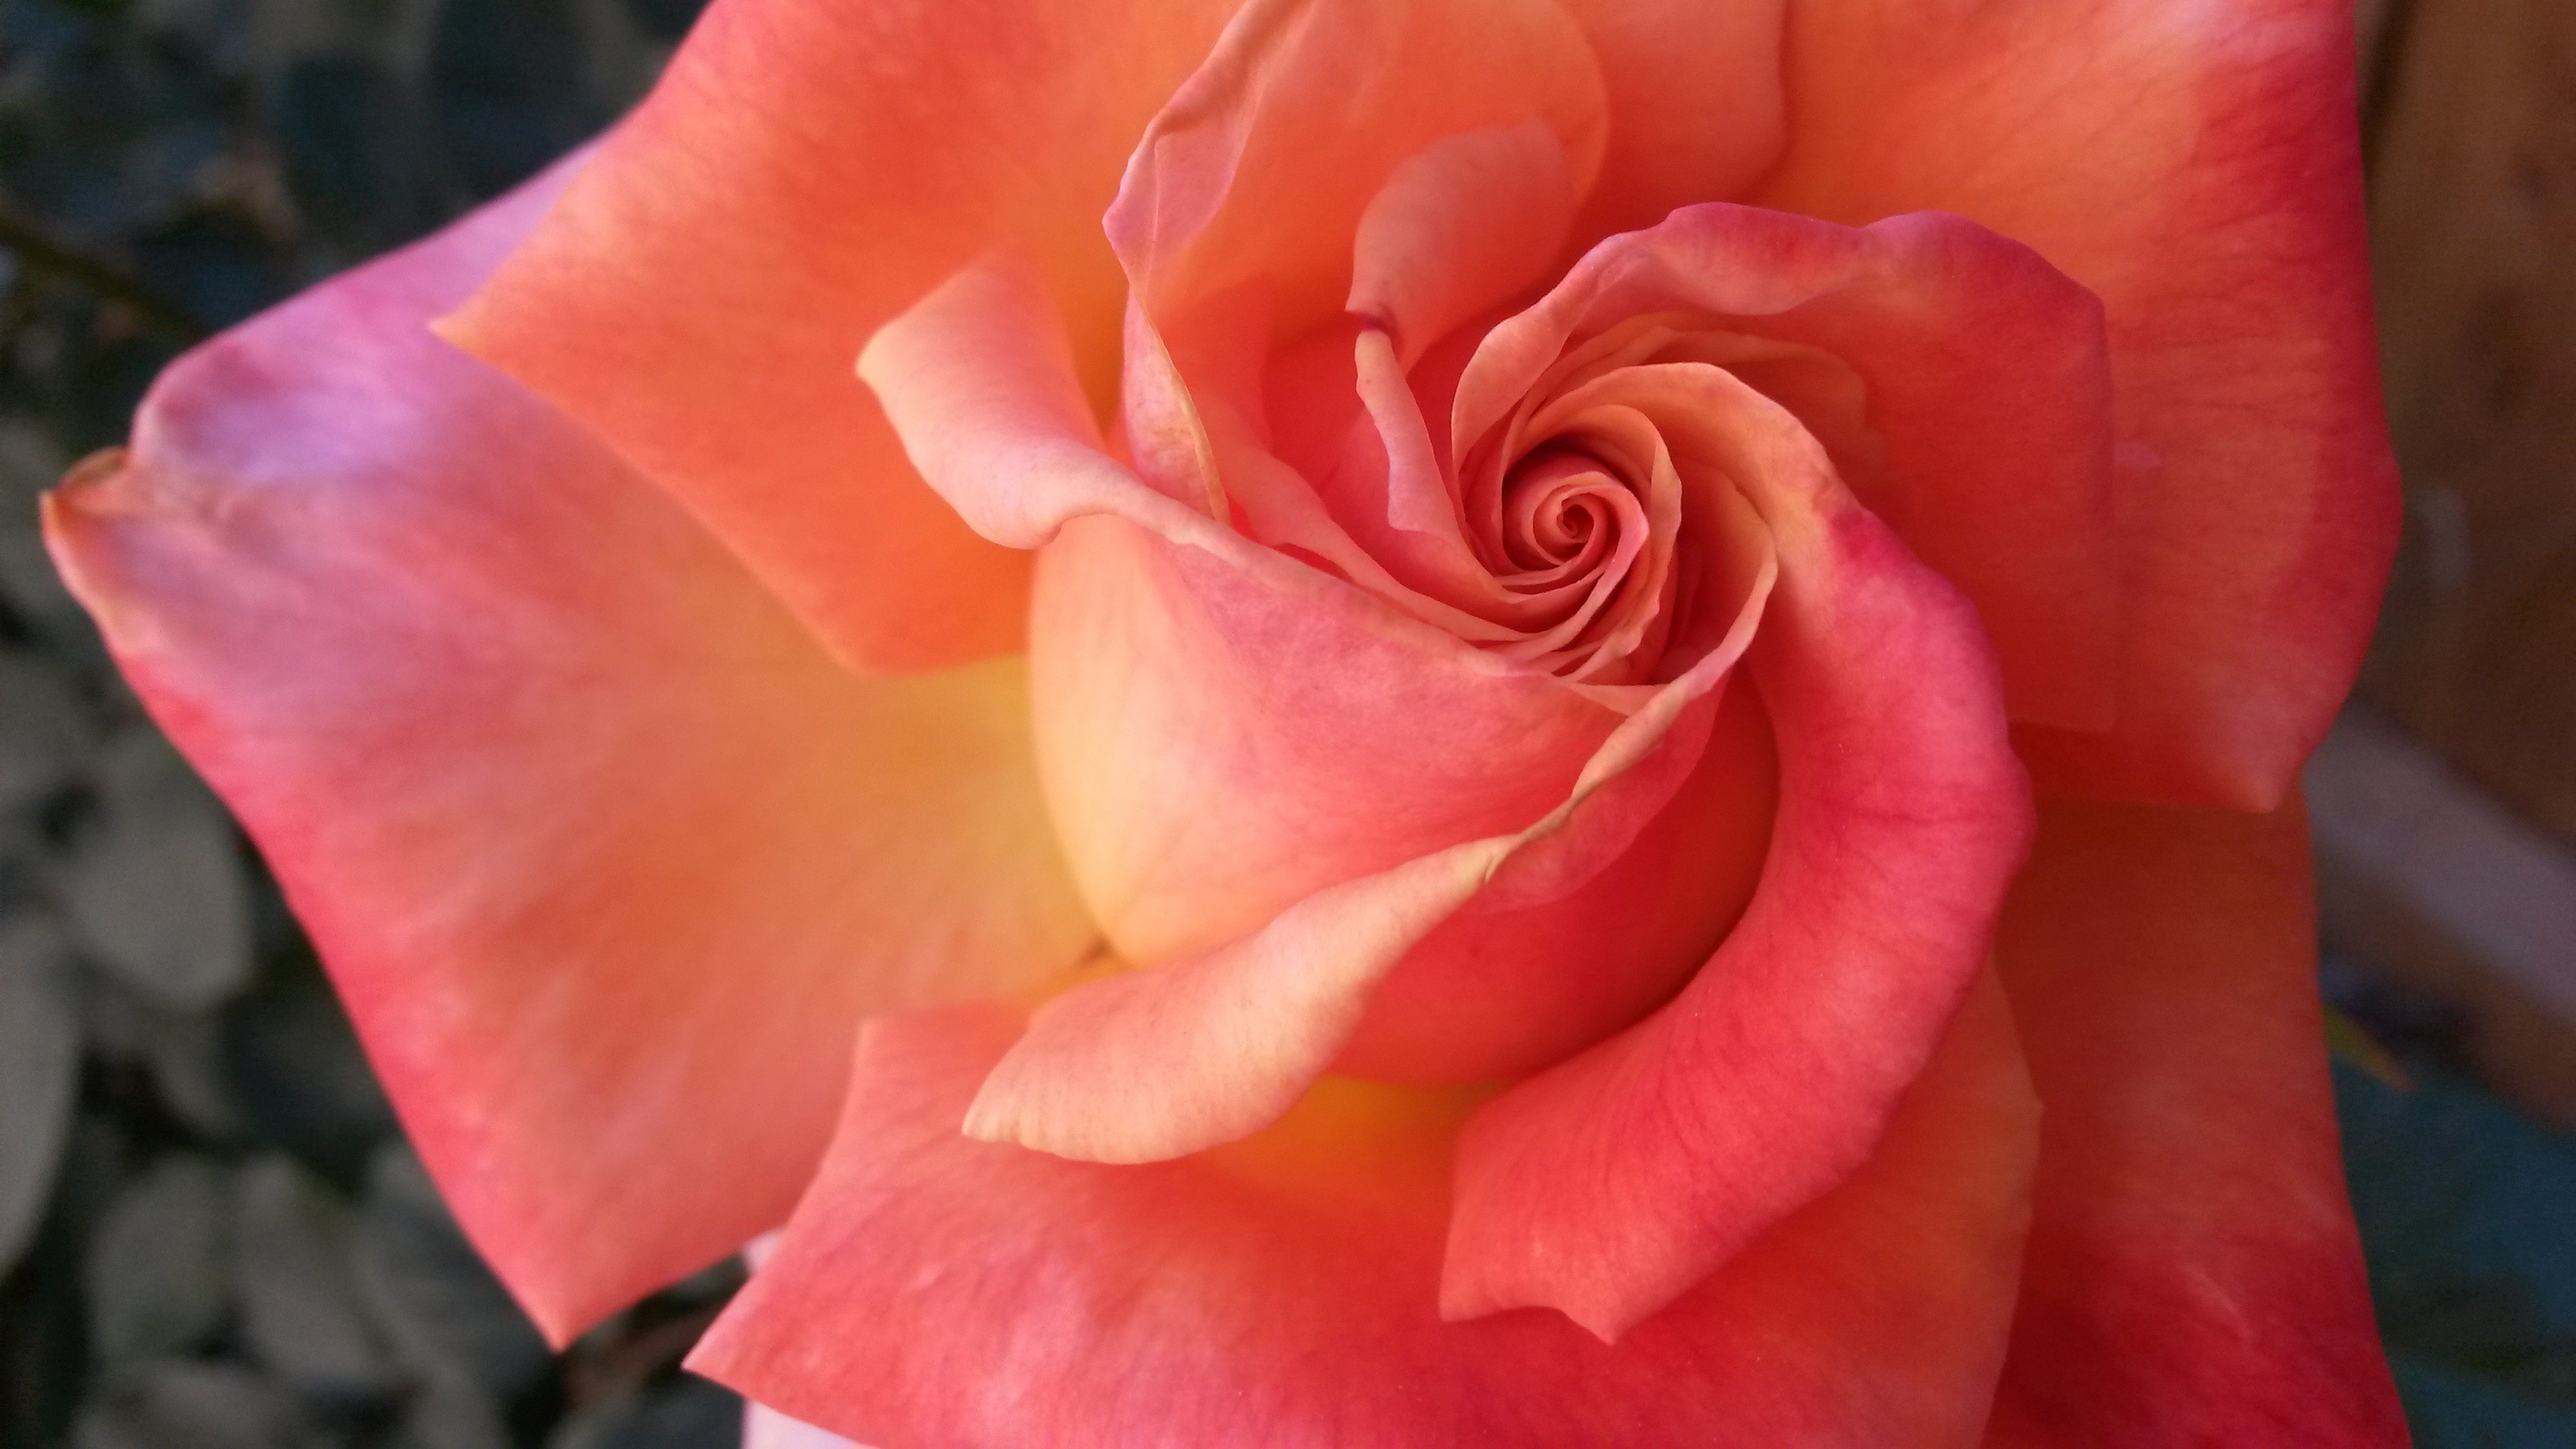
nature, blossom, plant, flower, petal, bloom, summer, floral, rose, spring, red, garden, pink, close up, floribunda, macro photography, flowering plant, garden roses, rose family, plant stem, land plant, rose order, sunset bronze rose